Casa Anchieta

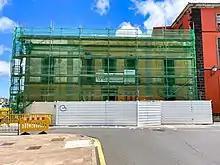
The building being restored in 2021

The site was initially used as an elementary school at the start of the 16th century, which was turned into a single family home. It was originally the property of Nuño Pérez. When he died, his widow Mencia Díaz de Clavijo married Juan de Anchieta, a captain and public notary, who were the parents of José de Anchieta. While José de Anchieta was not born in the house, he lived in it for the first 14 years of his life.